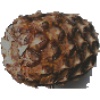
Label: Pineapple 1